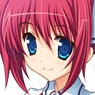
Portrait style: Anime Portrait